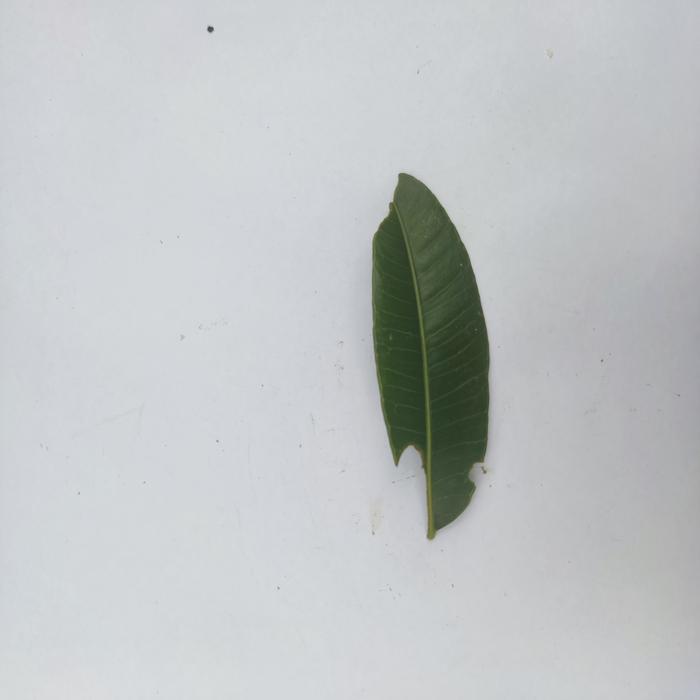
Crop: Hog Plum
Leaf condition: Caterpillars_Infestation